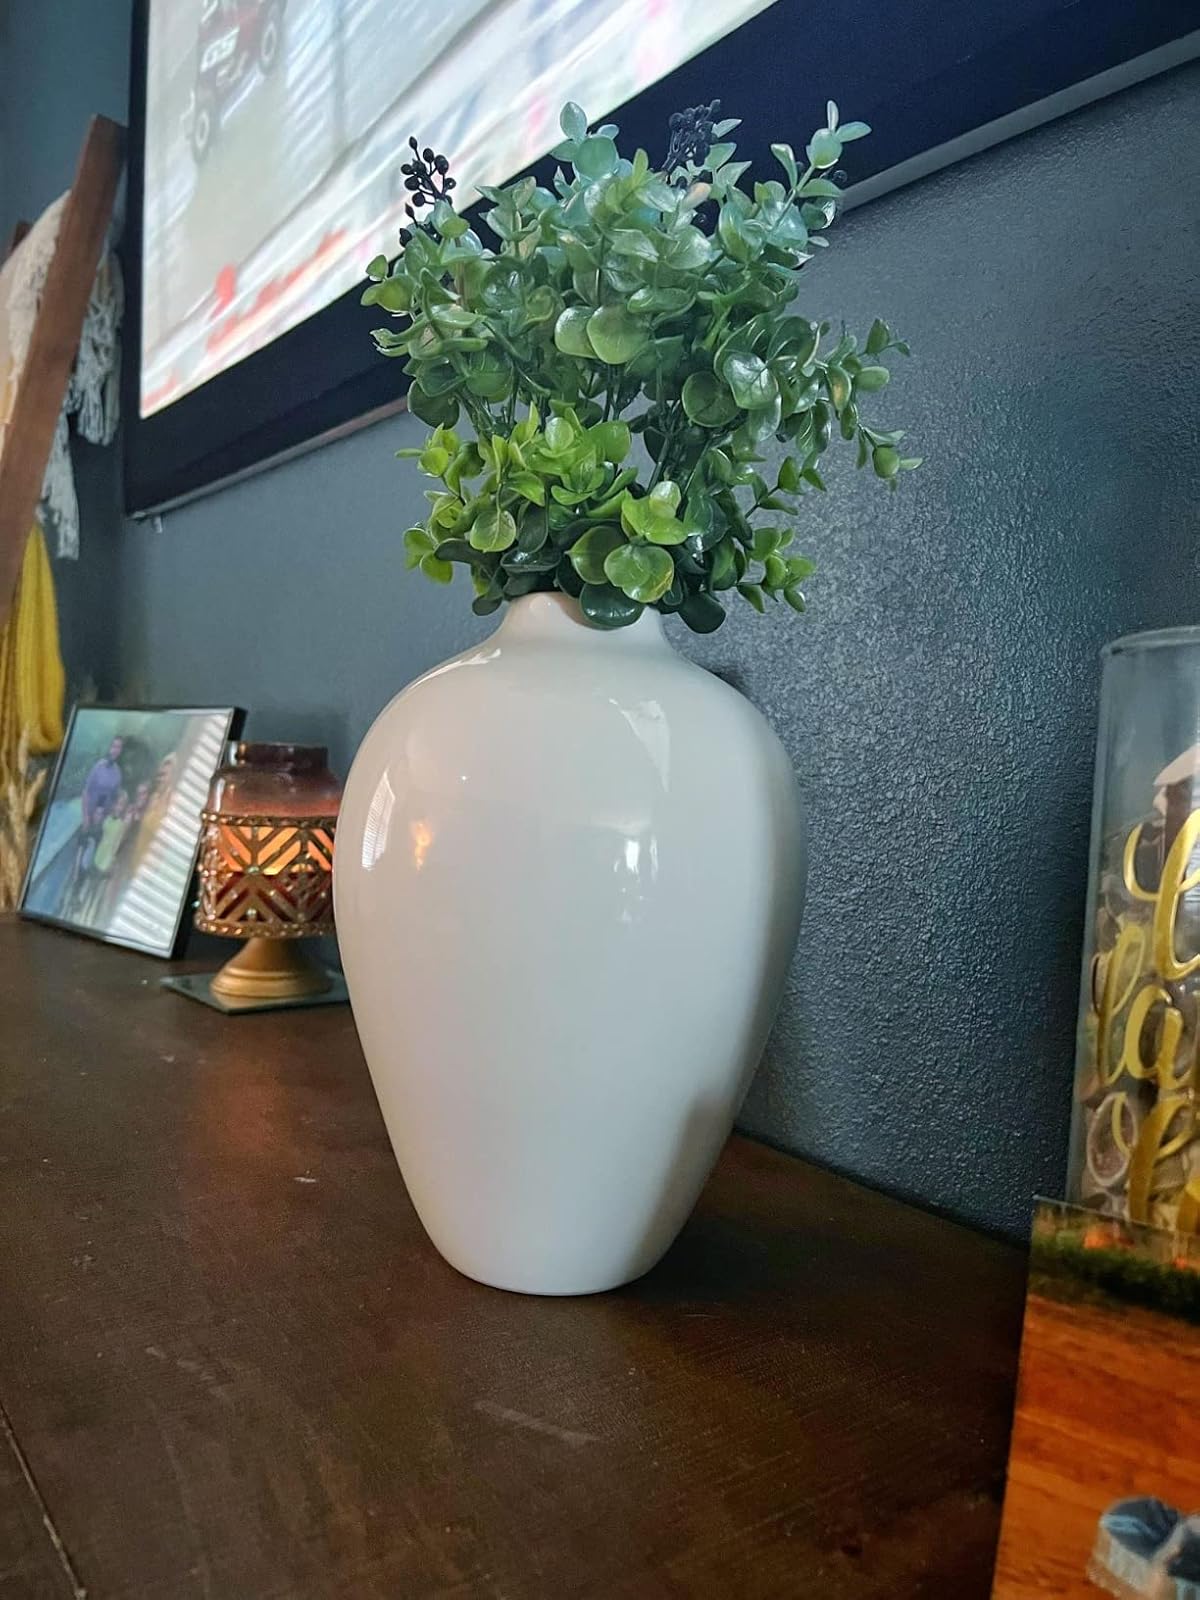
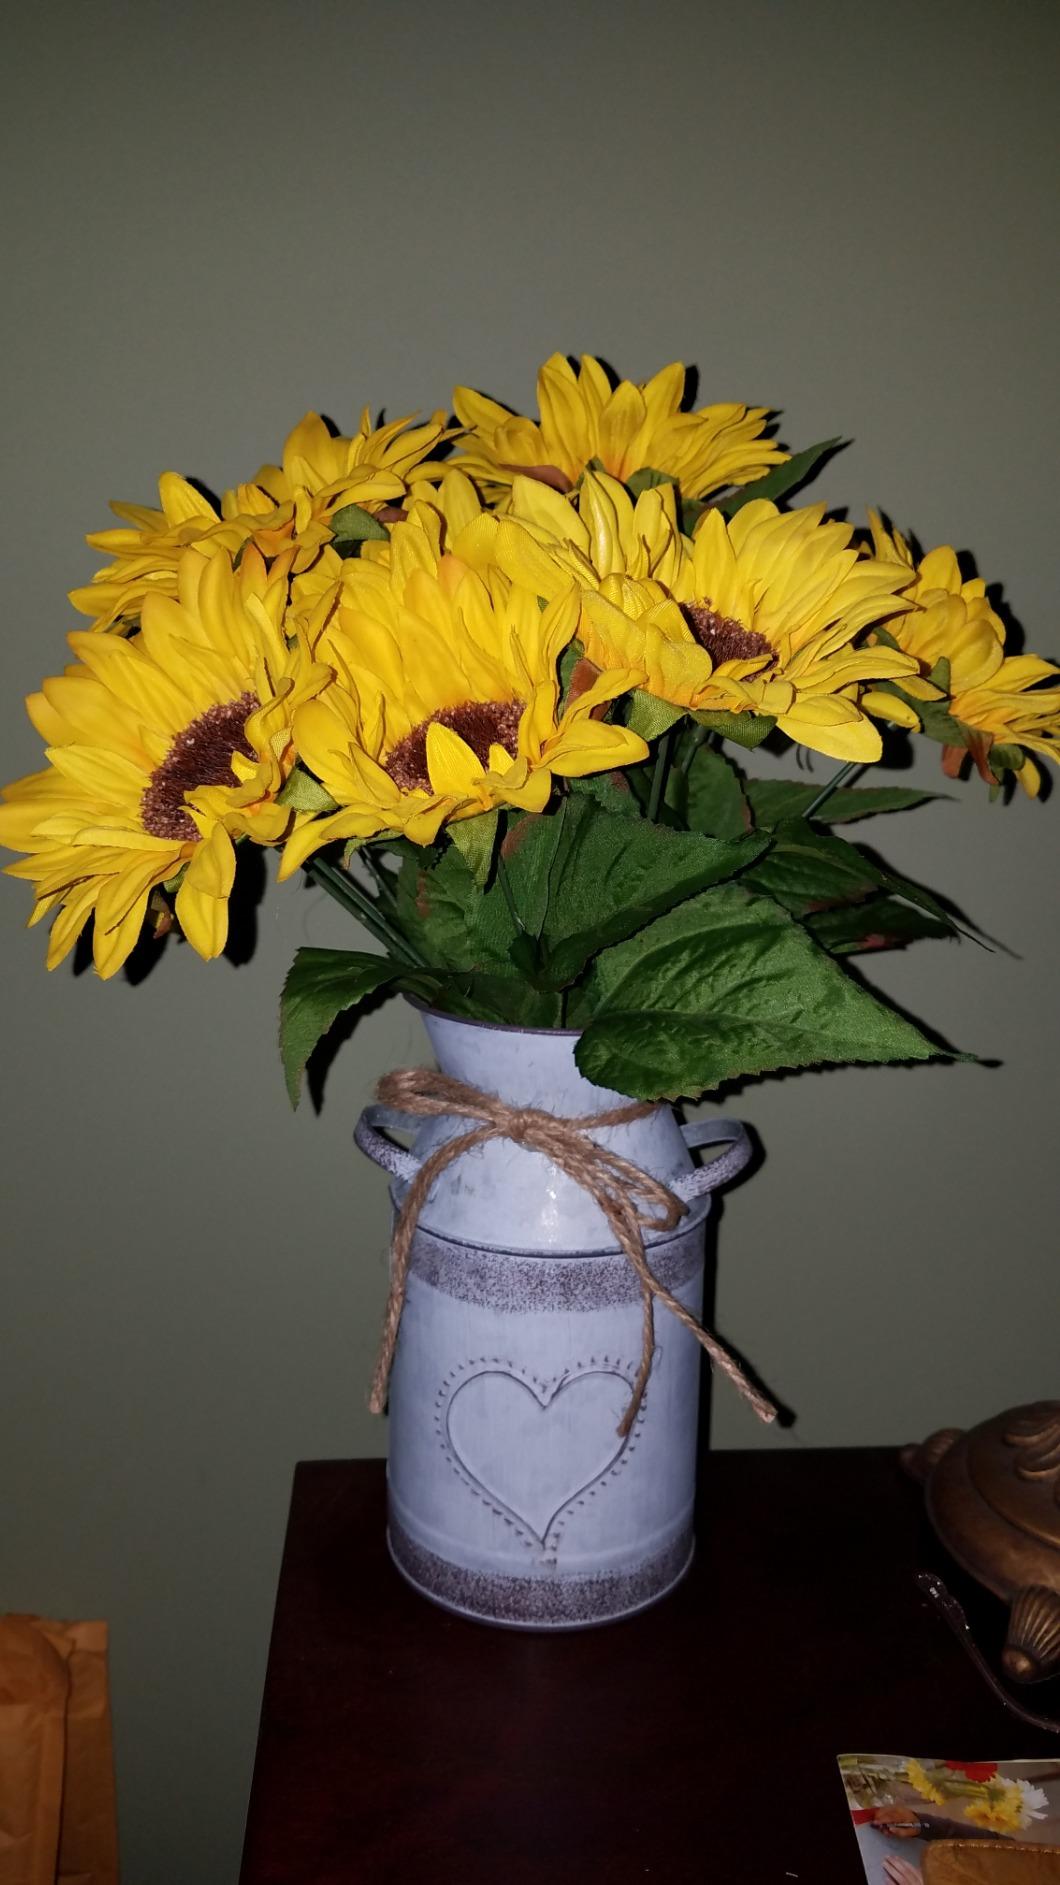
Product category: vase
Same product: no